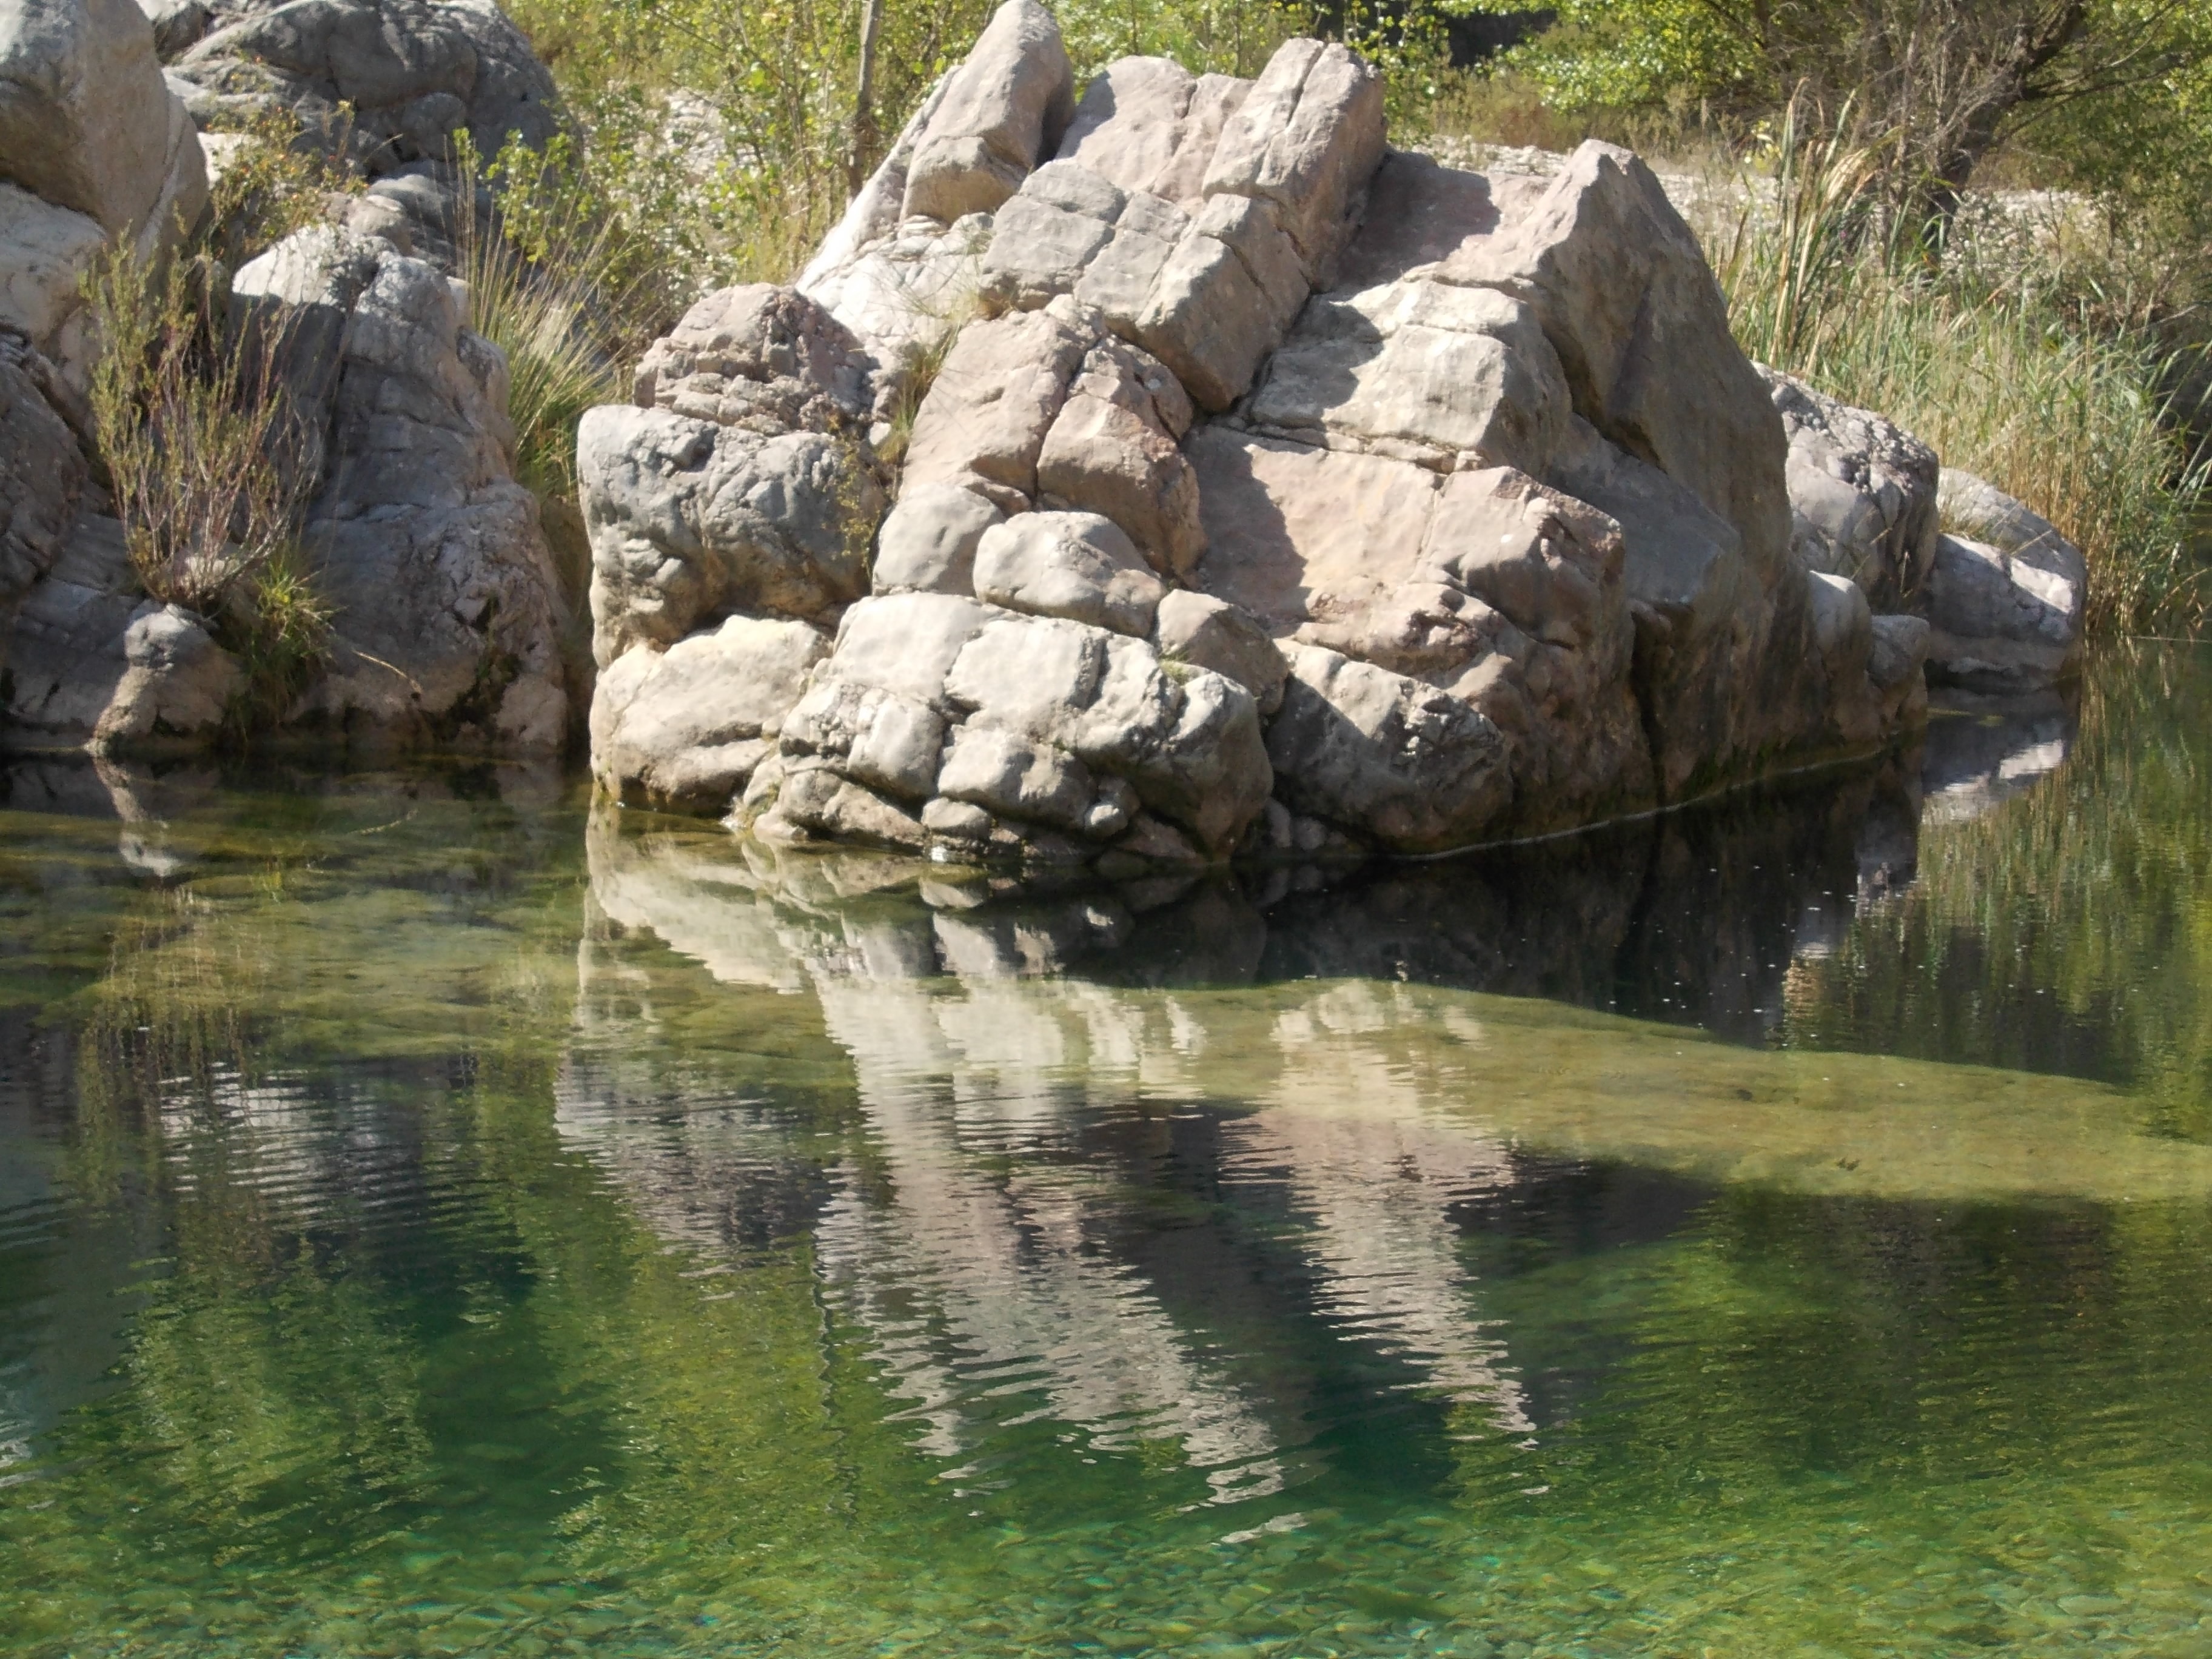
water, nature, rock, river, pond, reflection, reservoir, terrain, rocks, waves, boulder, waters, highlights